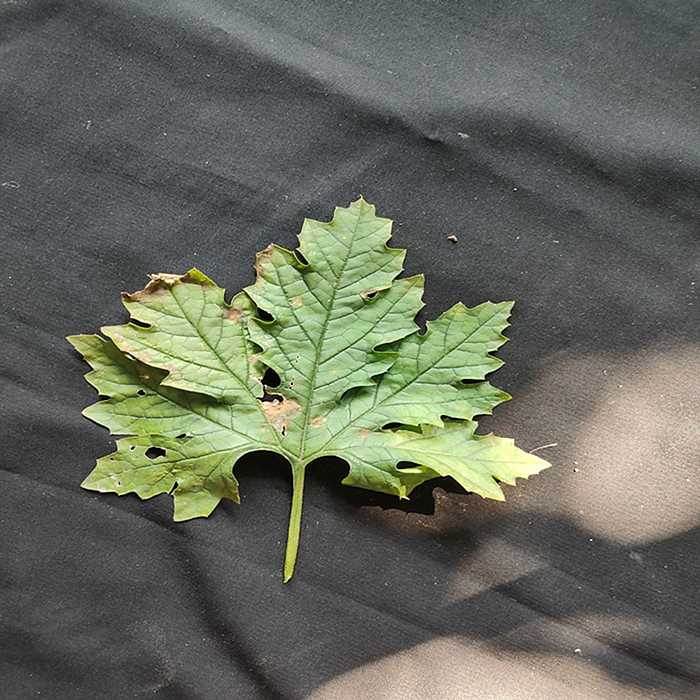
Plant: Bitter Gourd
Label: Downey mildew